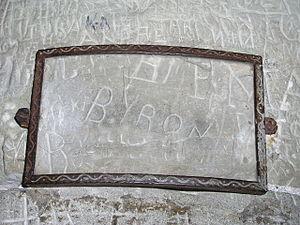
Le château de Chillon, se trouve sur les rives du lac Léman, à Veytaux en Suisse. De forme oblongue, le château mesure 110 mètres de long pour 50 mètres de large, le donjon culmine à 25 mètres. C'est une importante attraction touristique. Successivement occupé par la maison de Savoie puis par les Bernois dès 1536 et jusqu'en 1798, il appartient désormais à l'État de Vaud. Le château est le monument historique le plus visité de Suisse. En 2019, le château a connu un record de fréquentation historique avec plus de 430'000 entrées. La forteresse accueille des visiteurs du monde. En juin 2020, le château de Chillon ouvrira les portes de son nouveau pavillon-cafétériat : le Café Byron.